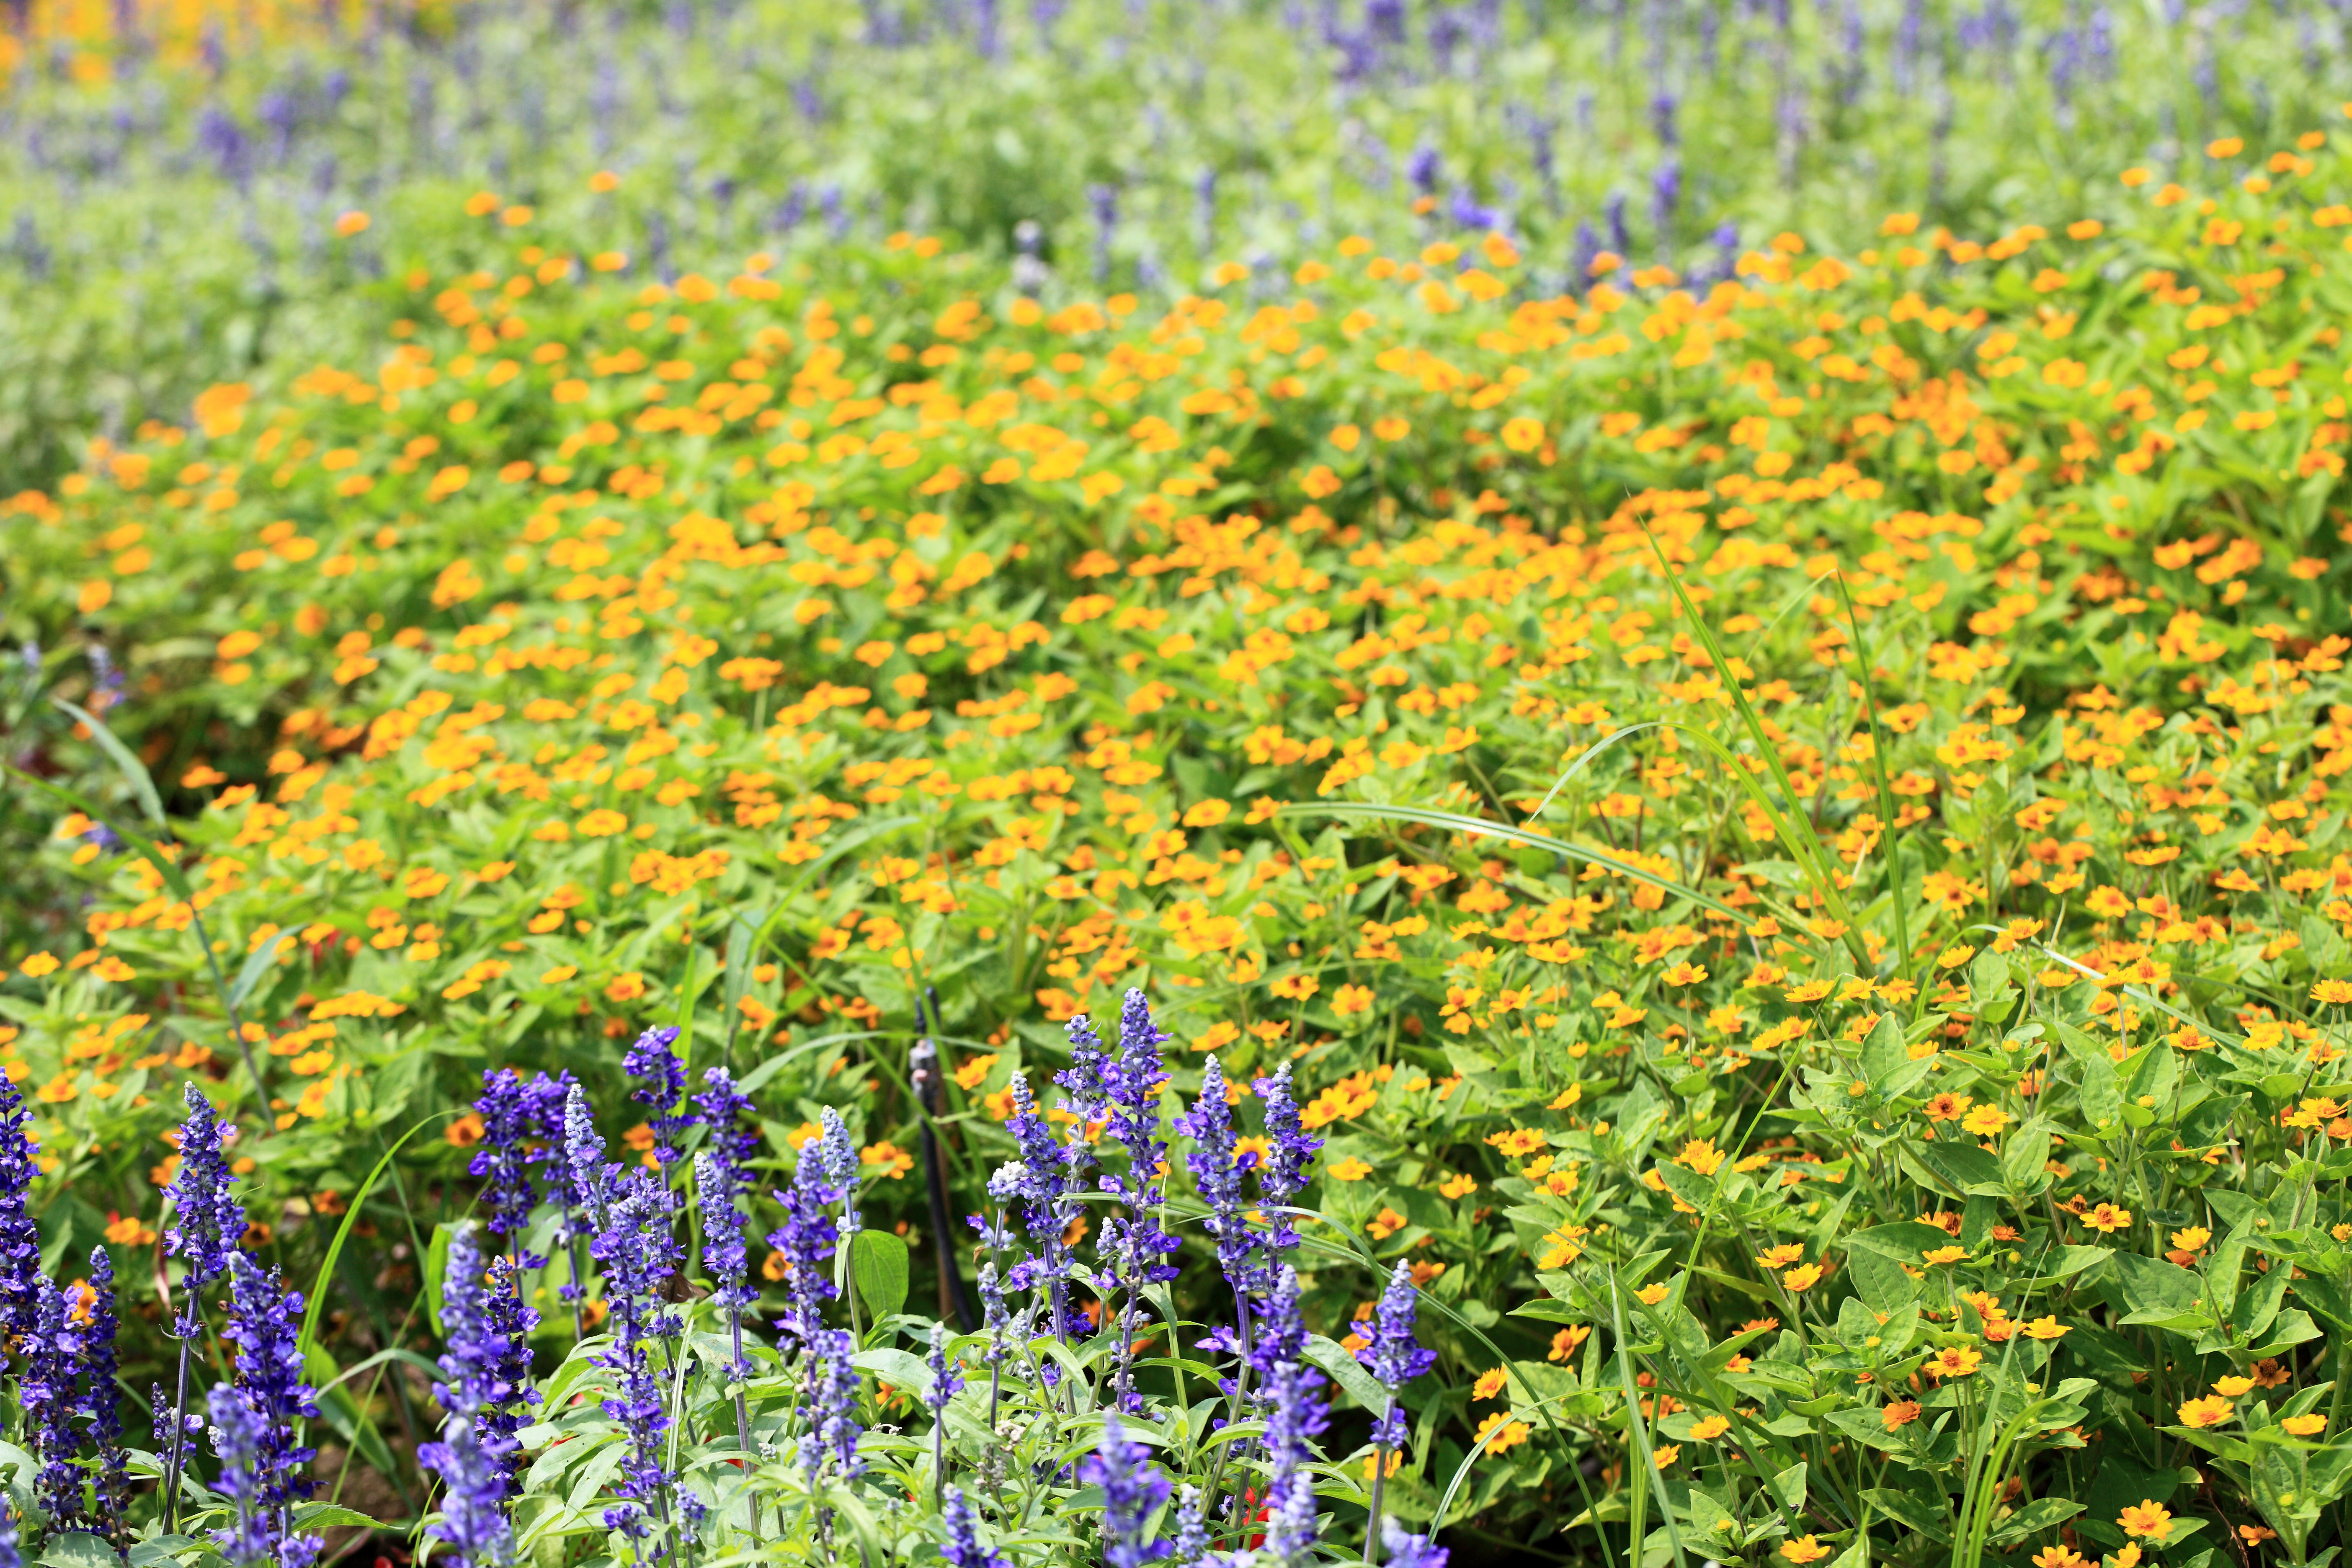
nature, grass, blossom, plant, field, lawn, meadow, prairie, leaf, flower, pattern, high, garden, flora, wildflower, background, grassland, wallpaper, tochigi, 5d, center, bluebonnet, hires, woodland, habitat, markii, ecosystem, hi, res, resolution, shimotsuga, lupin, flowering plant, annual plant, natural environment, land plant